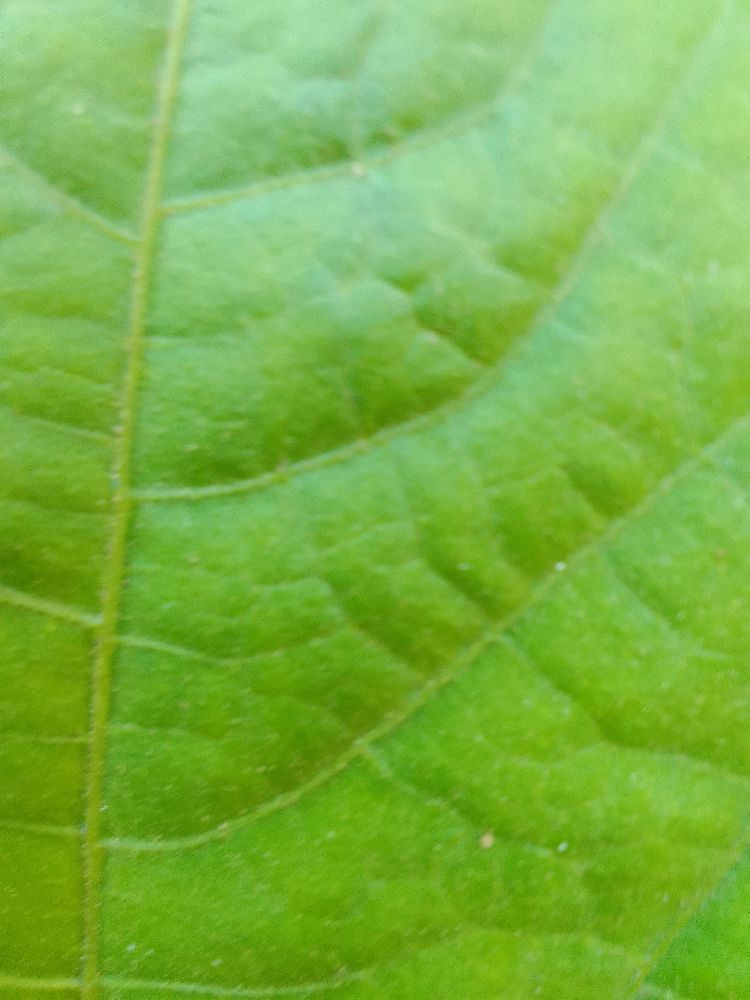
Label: healthy